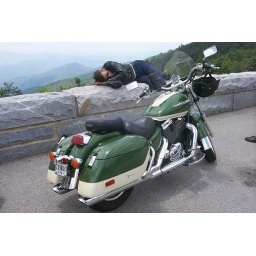
Me on the wall by the old bike